Paul Reid (soccer, born 1979)

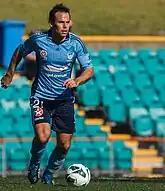
Reid playing in a pre-season game on trial with Sydney FC.

In early 2011, Reid had asked former club Adelaide United for a release to join hometown club Sydney FC for their 2011 Asian Champions League campaign, resulting in a bitter fallout between himself and then manager Rini Coolen who would not release him until season's end. In September 2012, it was announced that Reid was on trial with Sydney FC, taking part in two of their pre-season matches against A-League opposition before eventually signing a 1-year deal to join the Sky Blues beginning on 1 October 2012. However, as a result of Sydney FC failing to qualify for the A-League finals, Reid, along with teammates Nathan Sherlock, Krunoslav Lovrek, Trent McClenahan, Adam Griffiths and Jarrod Kyle were released by Sydney FC at the conclusion of the 2012-13 A-League season.